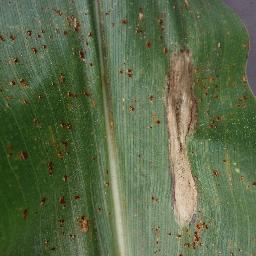
Label: Corn___Northern_Leaf_Blight